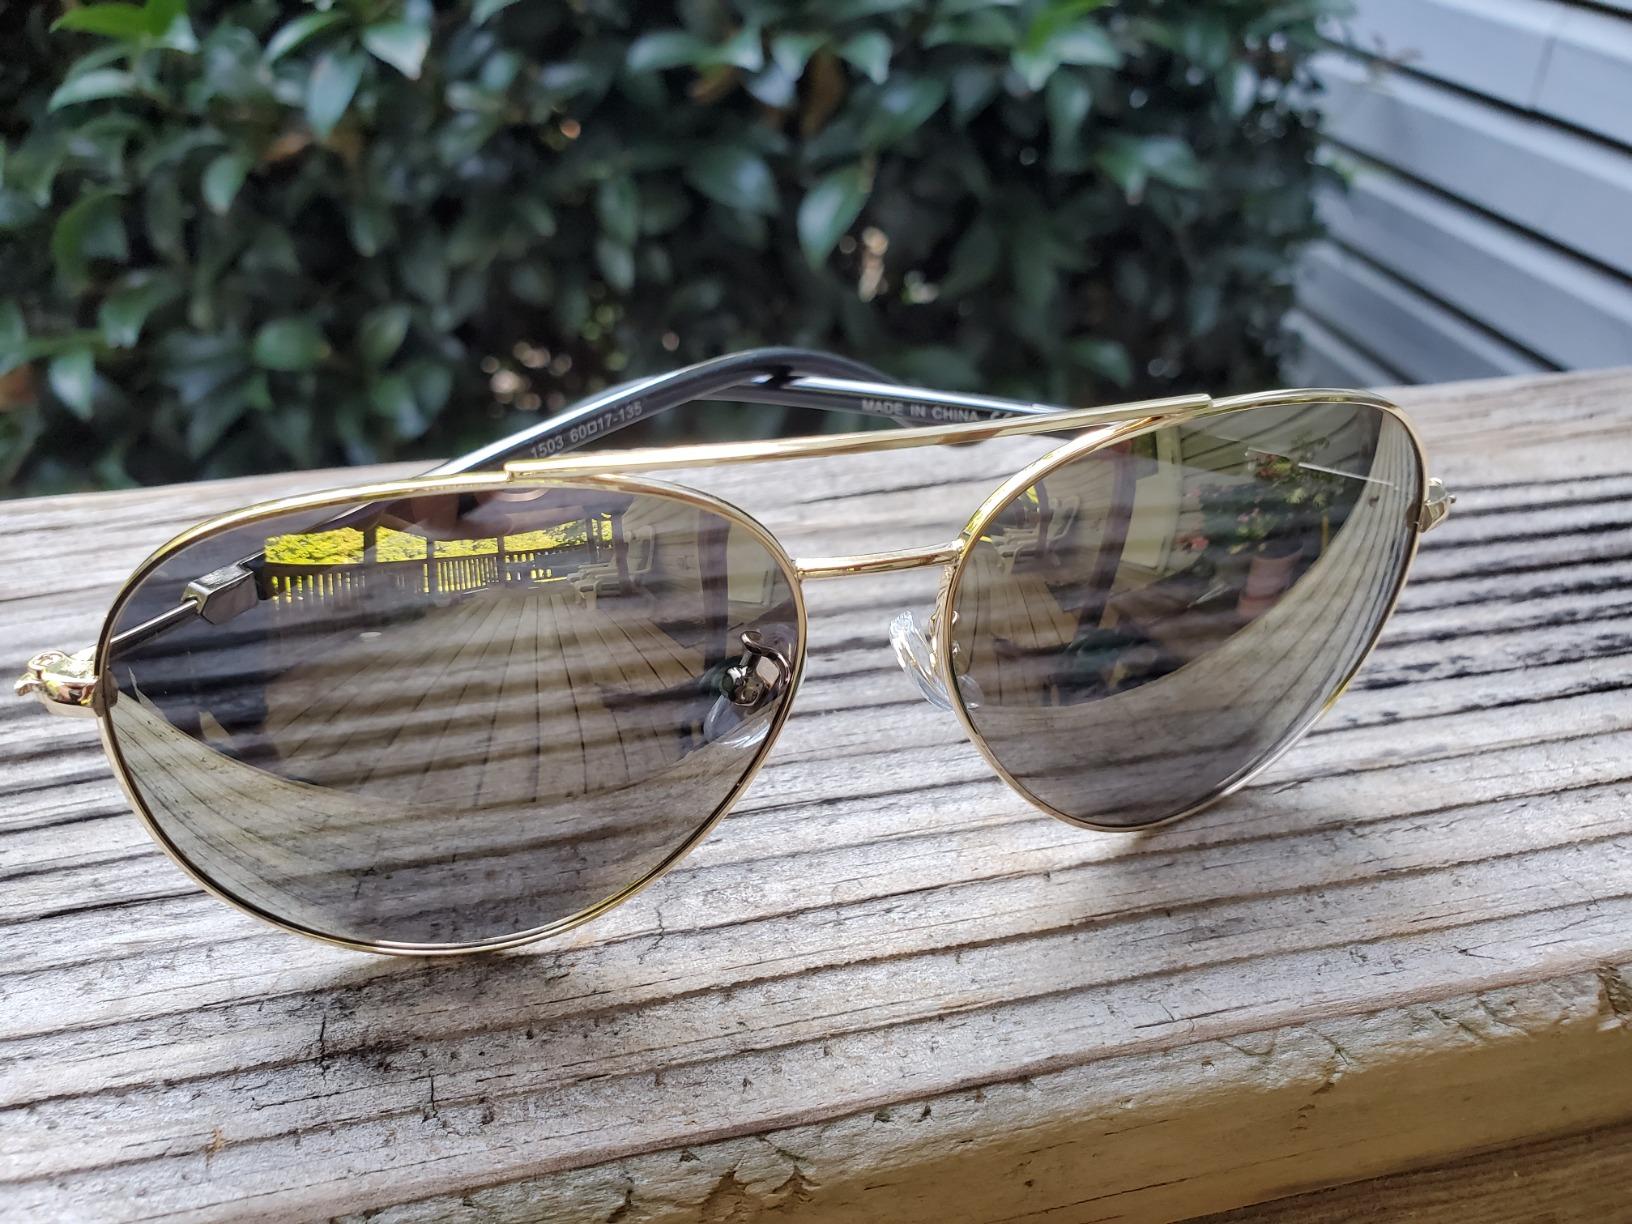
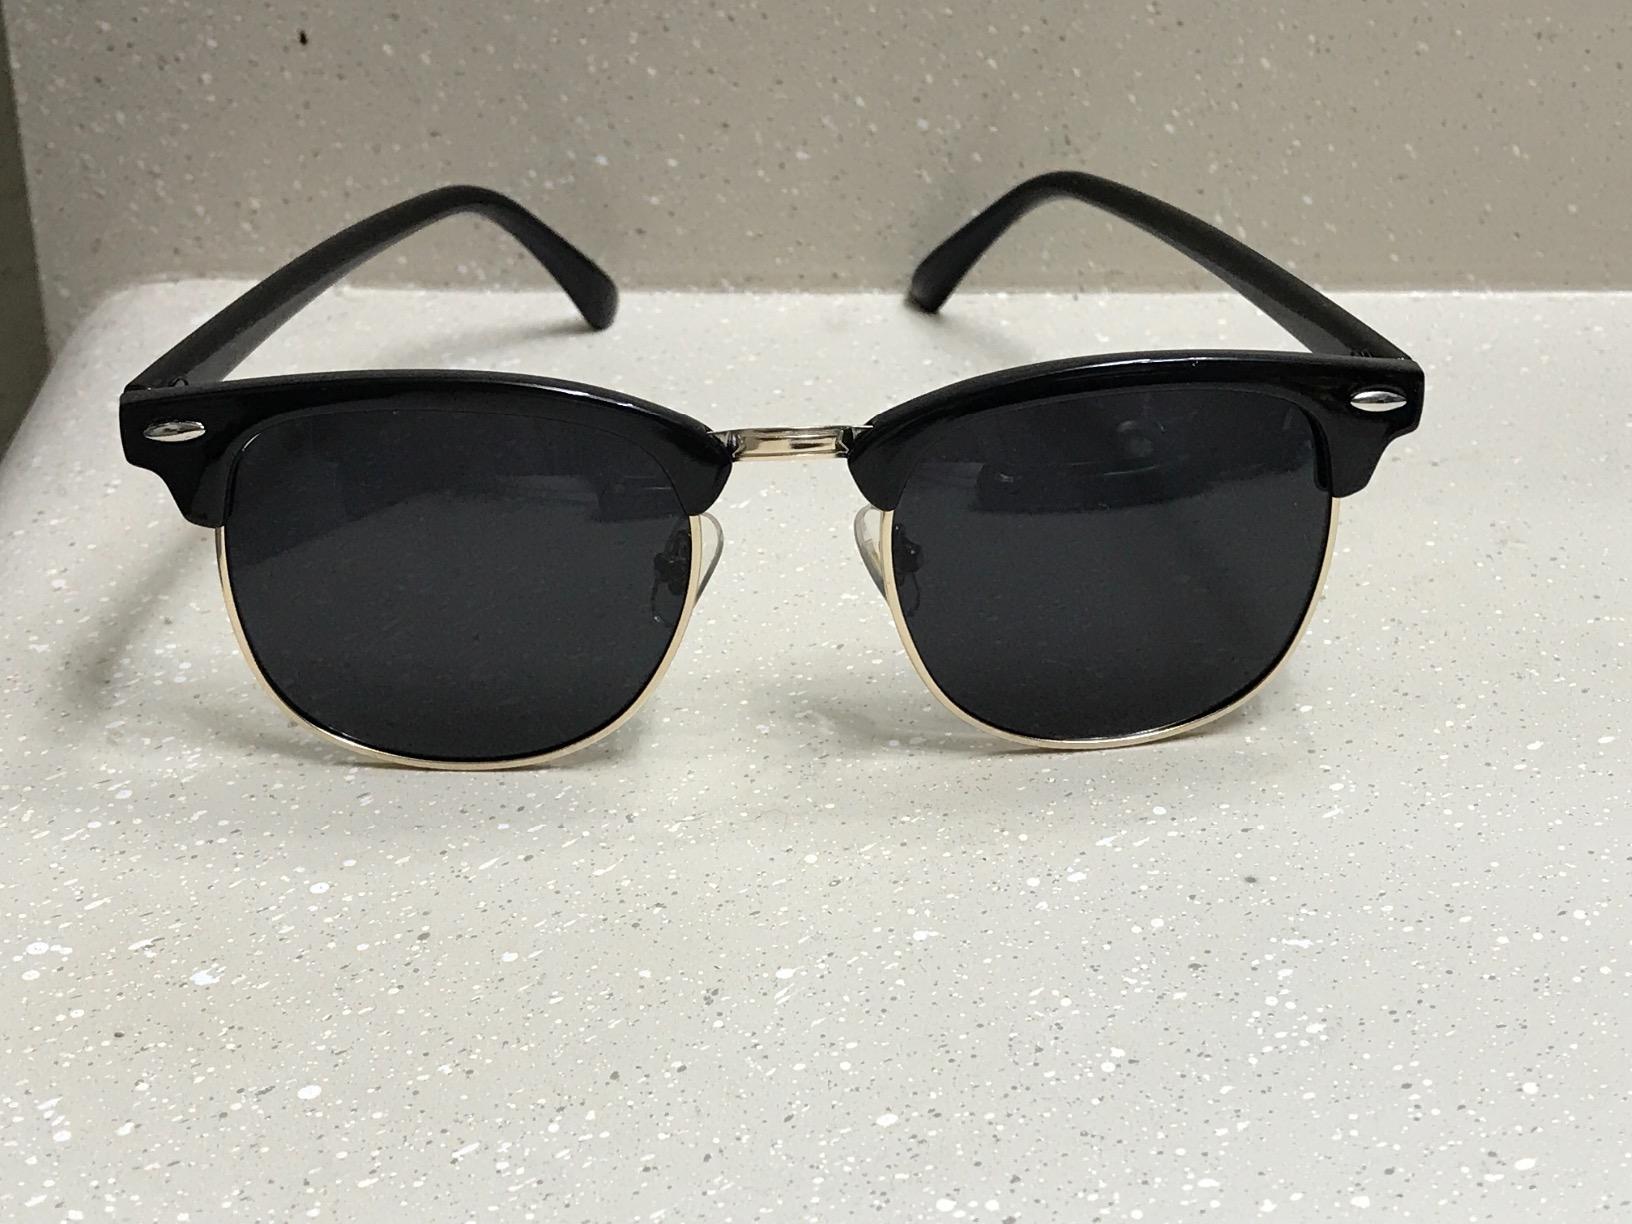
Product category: accessories_sunglasses
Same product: no